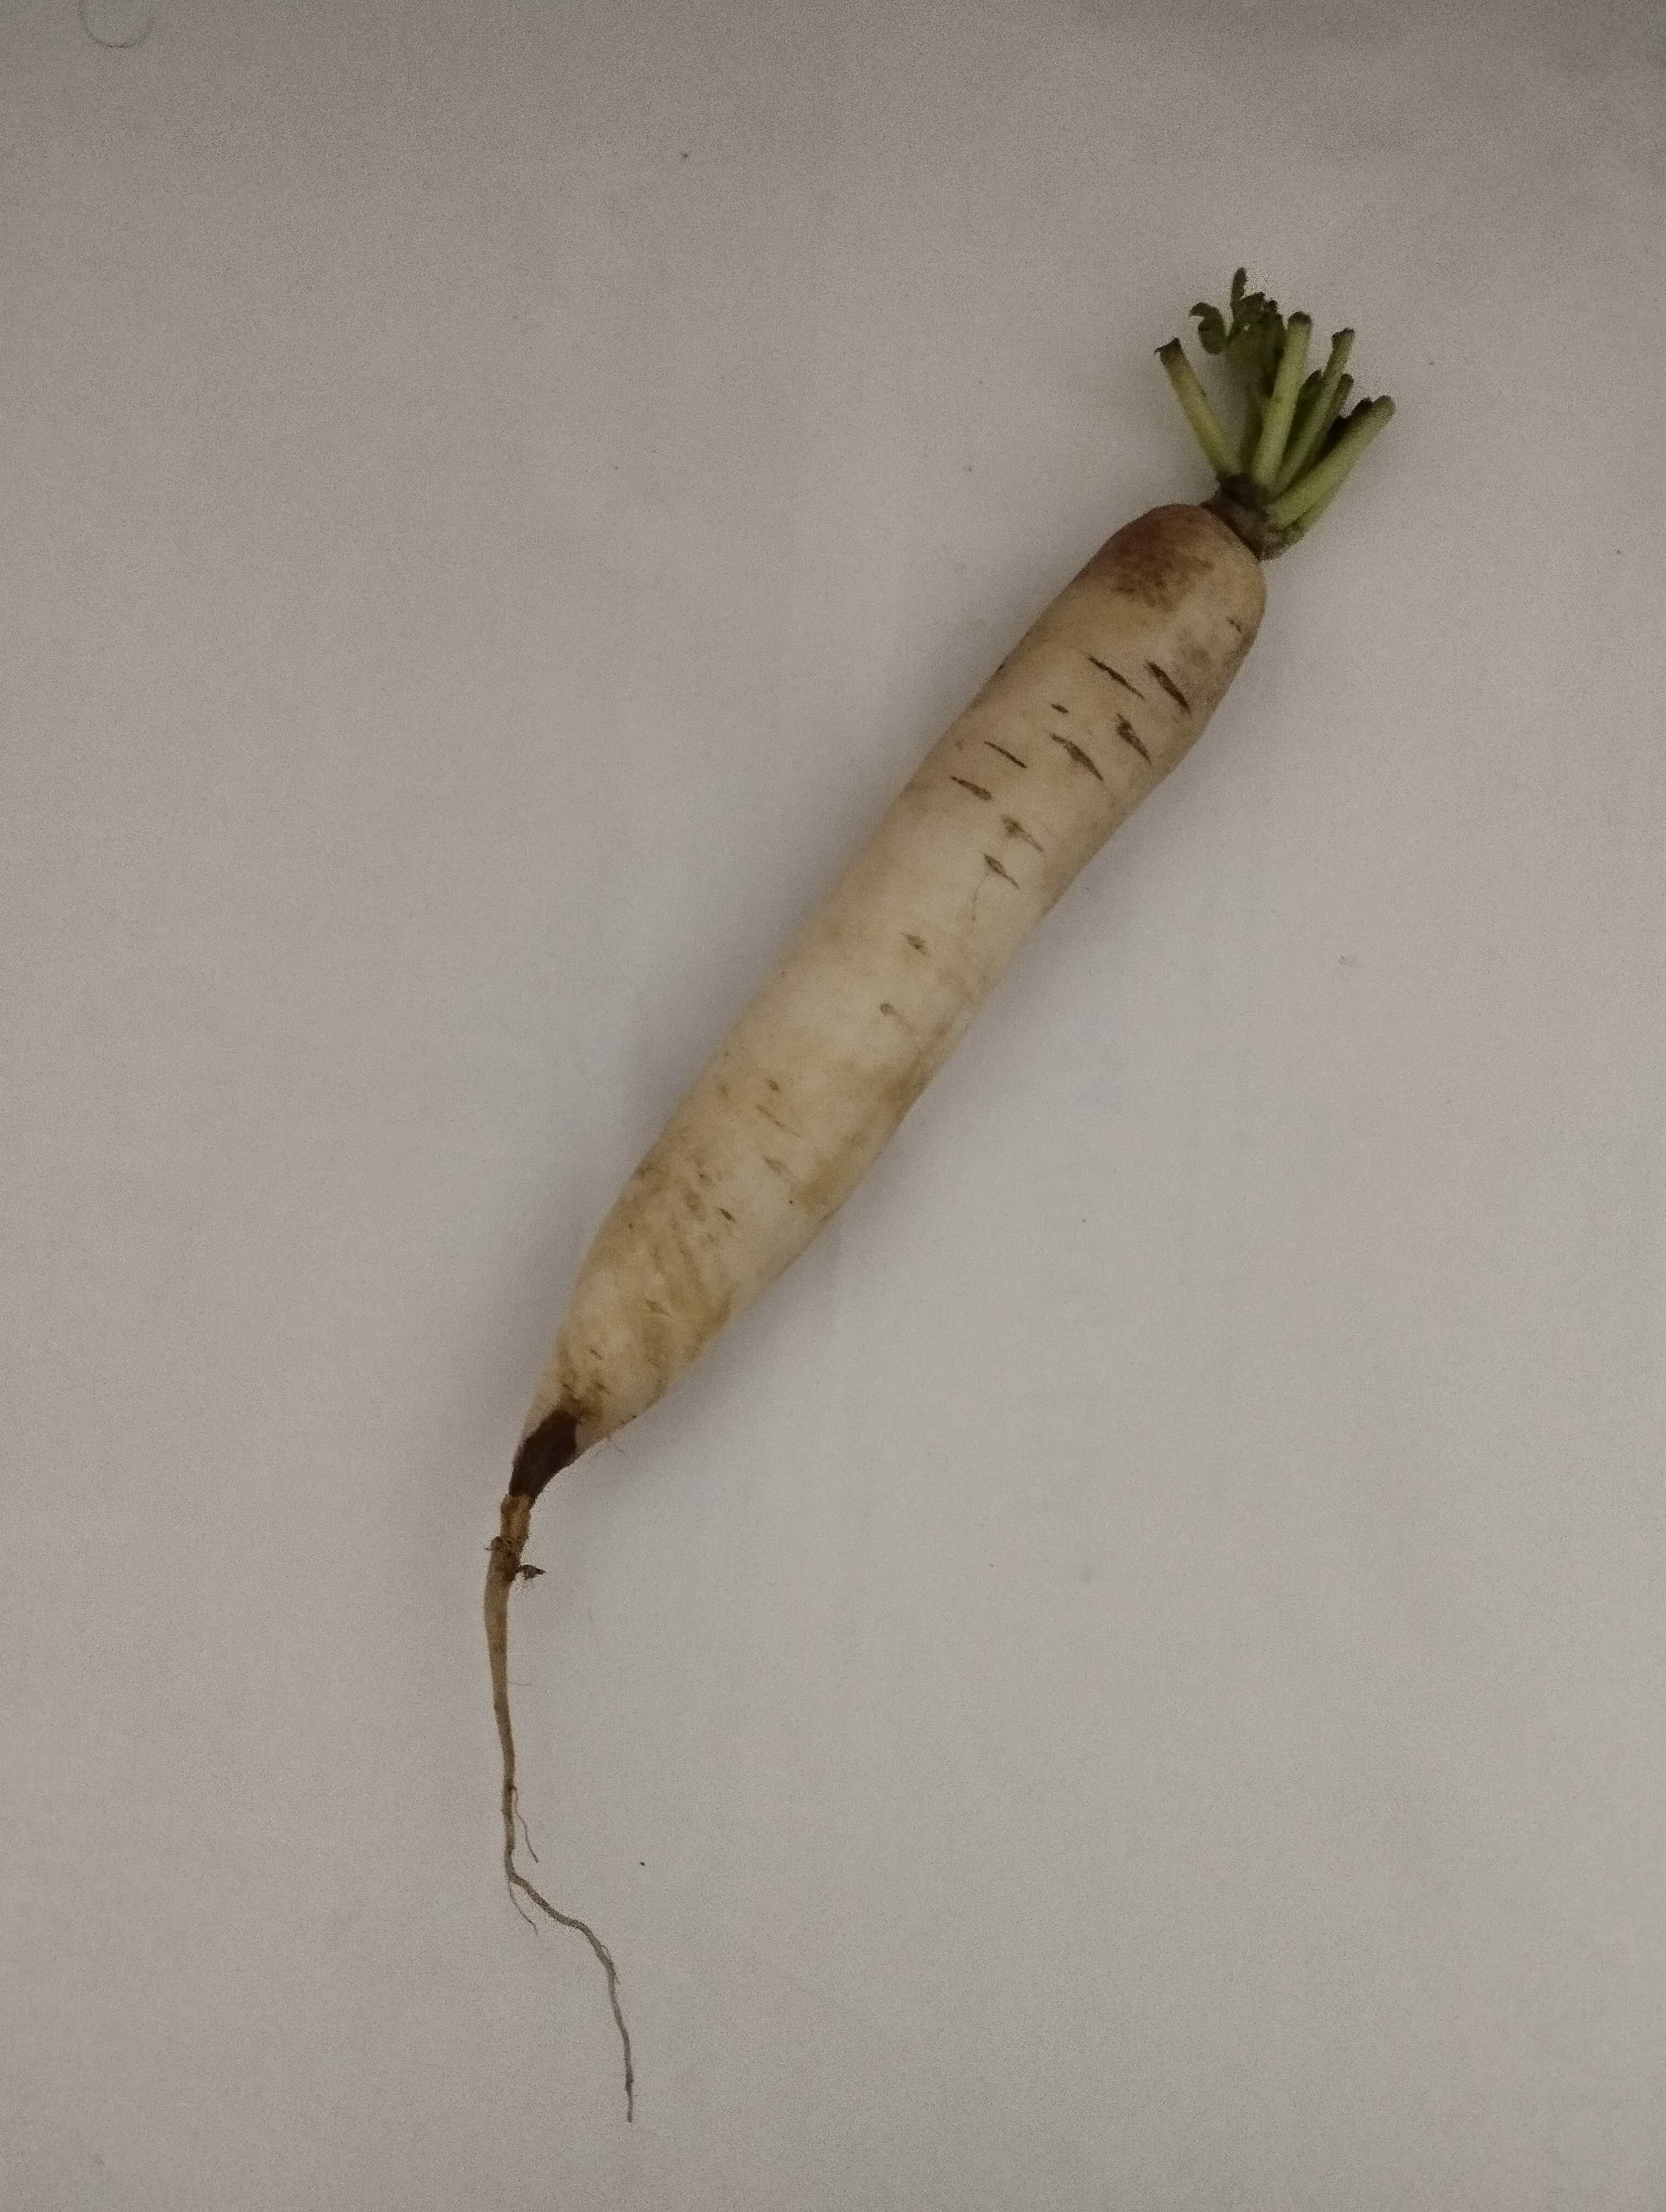
Label: Raphanus sativus